Jon K. Kelk

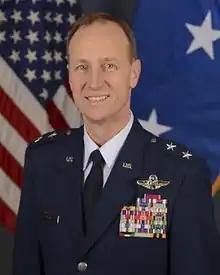
Jon Kelk in 2014

Jon K. Kelk is a major general in the National Guard of the United States and former commander of the California Air National Guard. He currently serves as the Air National Guard Assistant to the Commander of United States Air Forces in Europe – Air Forces Africa.